Grey's Anatomy season 10

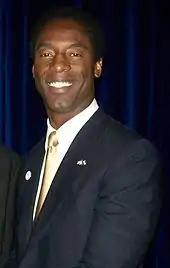
Isaiah Washington returned as Dr. Preston Burke for 1 episode to persuade Yang into taking over his hospital.

It was announced in January 2014 that Nickelodeon star Keke Palmer would guest star in an upcoming episode slated to air in March 2014. It was also announced that "Greek" alum Paul James had been cast in a potentially recurring role. It was also announced in January that the role of Zola (Meredith and Derek's daughter) was recast and would now be played by Heaven White, who is significantly older than Jela K. Moore, the actress who previously played Zola.